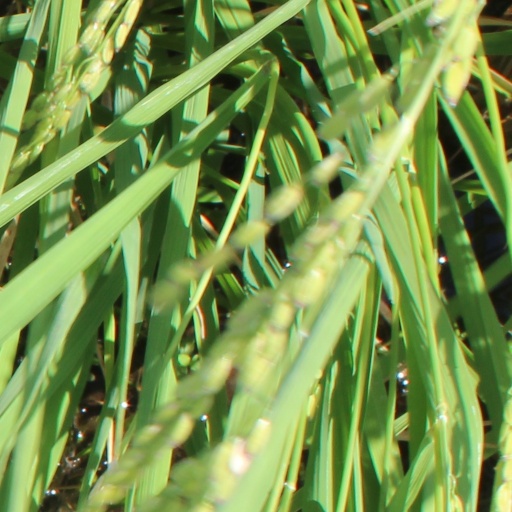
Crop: rice